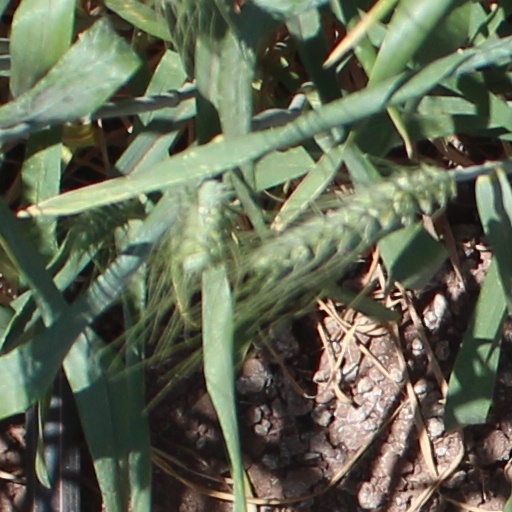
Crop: wheat